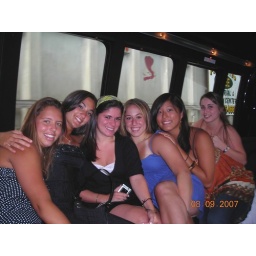
more girls in the bus